Nagamangala

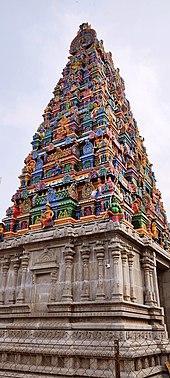
Mulkattamma temple, Mulukatte

Nagamangala is a PuraSabhe and a taluk in Mandya district, in the Indian state of Karnataka.